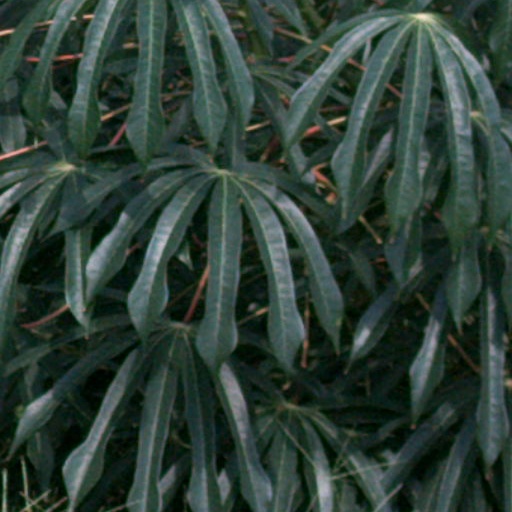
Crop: cassava